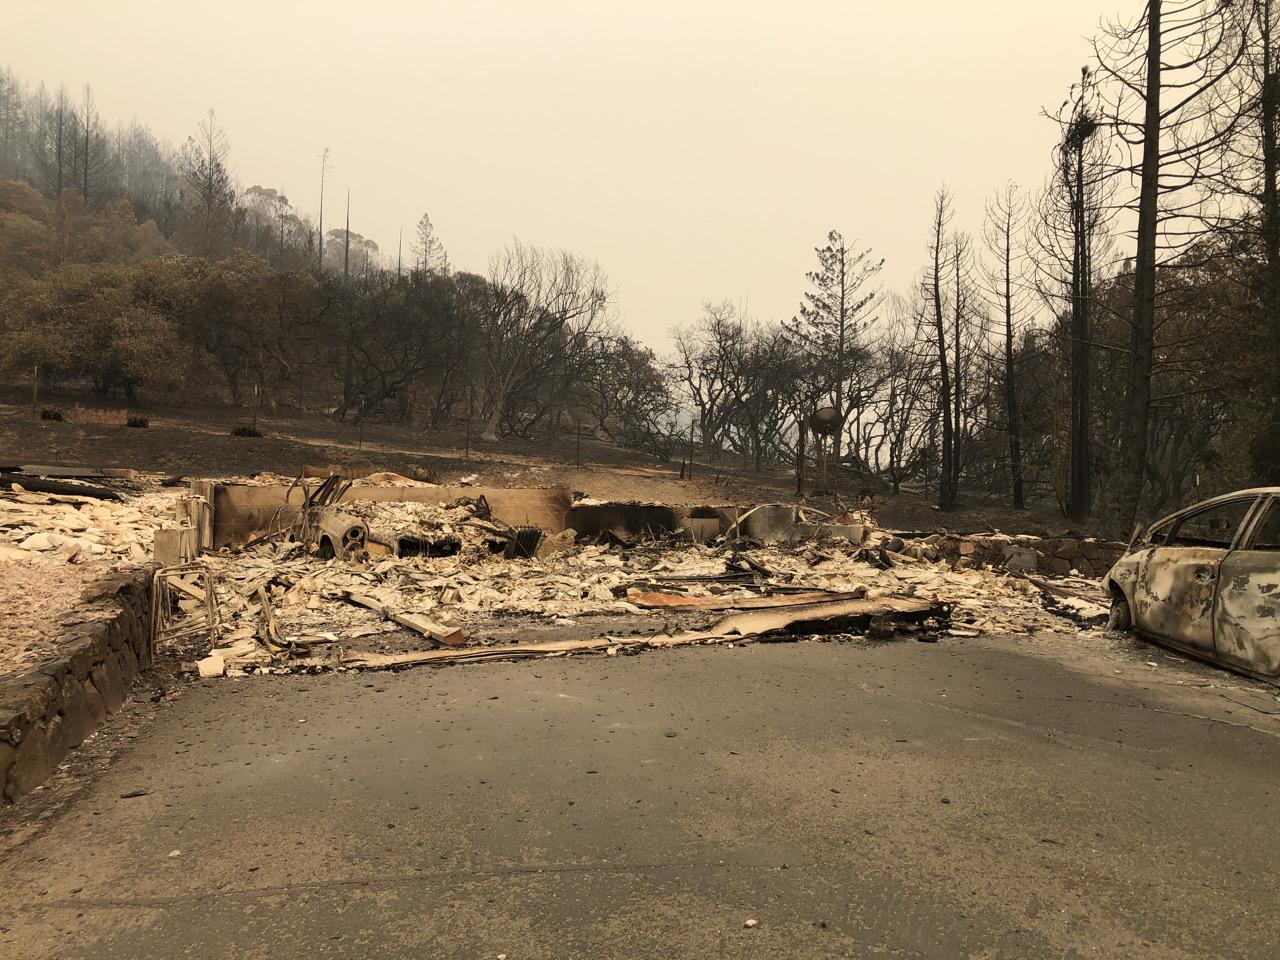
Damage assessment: destroyed